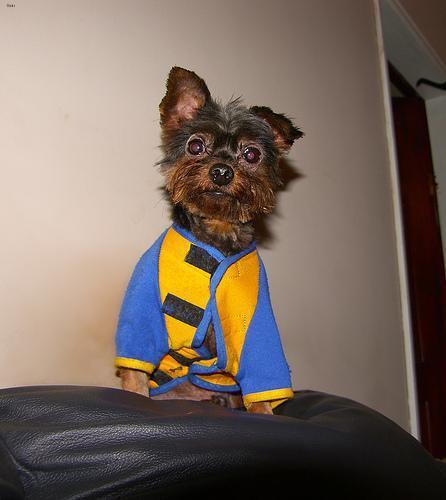
yorkshire terrier